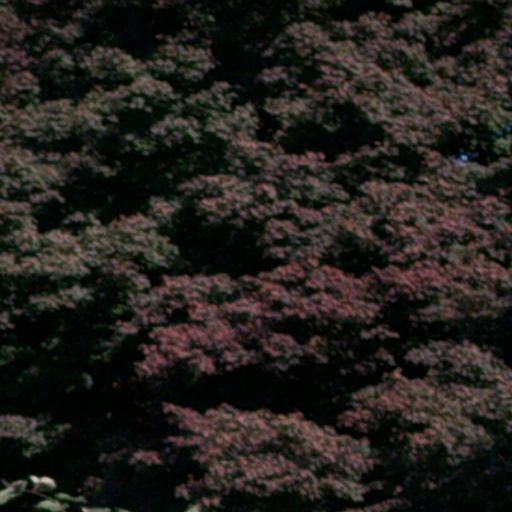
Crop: cassava